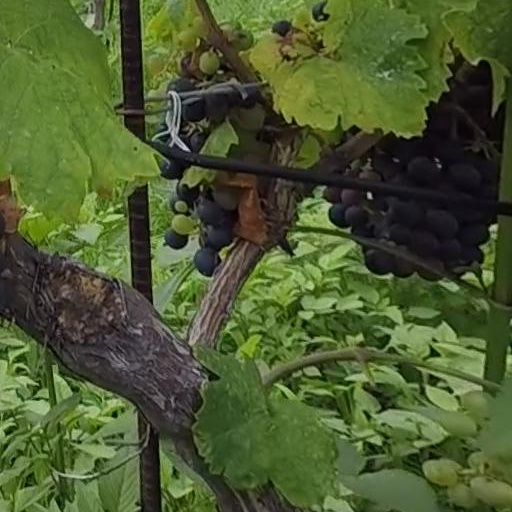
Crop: grape